J. K. L. Ross

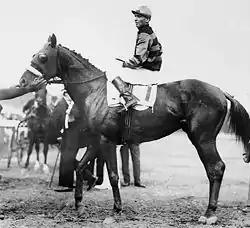
Sir Barton and jockey Johnny Loftus, Preakness Stakes, 1919

In World War I, Ross donated three large yachts for use in the war effort by the Royal Canadian Navy and took command of one of them, the turbine steamship , in the North Atlantic. He was made a Commander of the Order of the British Empire for distinguished naval service. Afterwards, news media commonly referred to him as "Commander J.K.L. Ross." Ross was the second Canadian (after his father) to be made a member of the Royal Yacht Squadron.